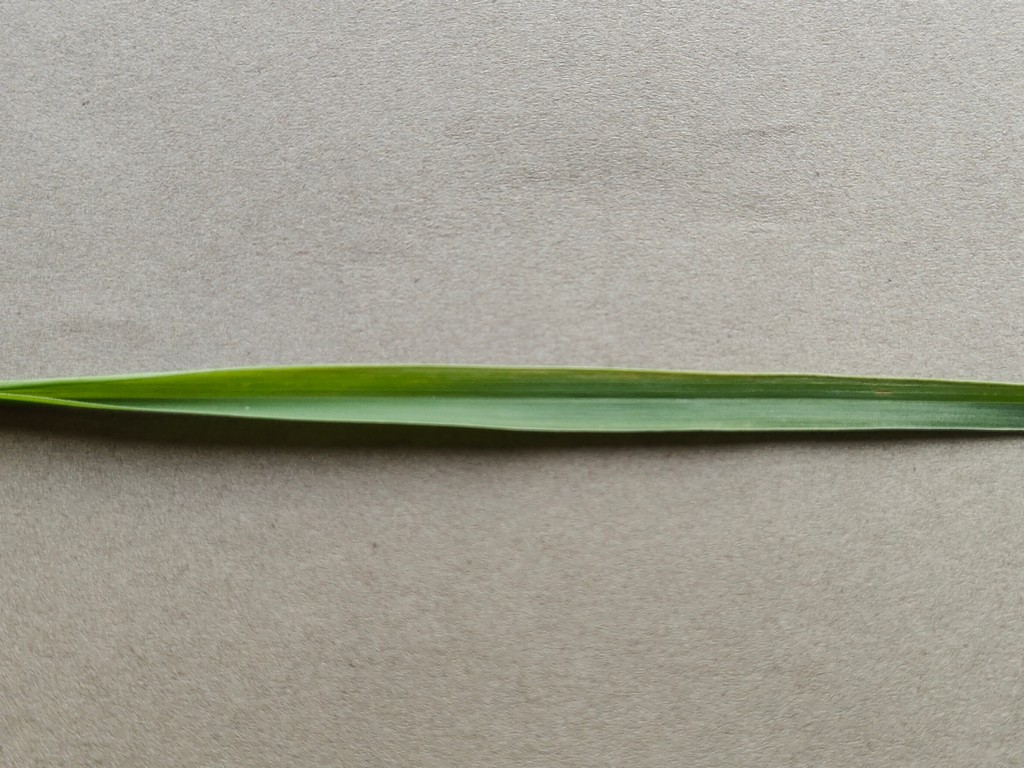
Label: Healthy